Economic and Financial Organization of the League of Nations

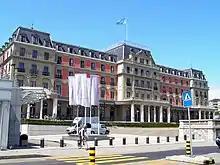
The Palais Wilson in Geneva,

The Economic and Financial Organization (EFO) was the largest of the technical arms of the League of Nations, and the world's first international organization dedicated to promoting economic and monetary co-operation. It took shape in the early 1920s and was in activity until the creation of the United Nations in 1945. It has been described as having had seminal influence on postwar economic institutions, notably the International Monetary Fund (IMF).